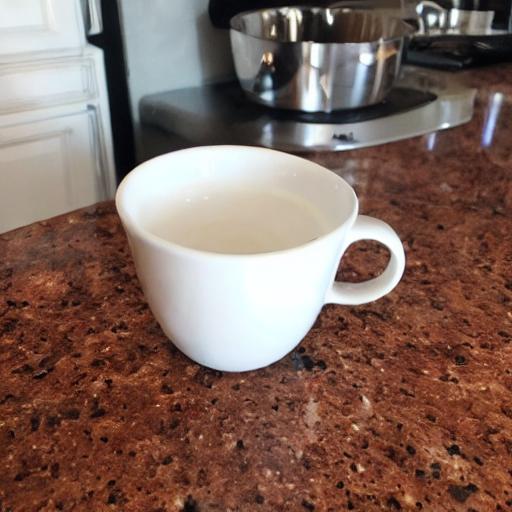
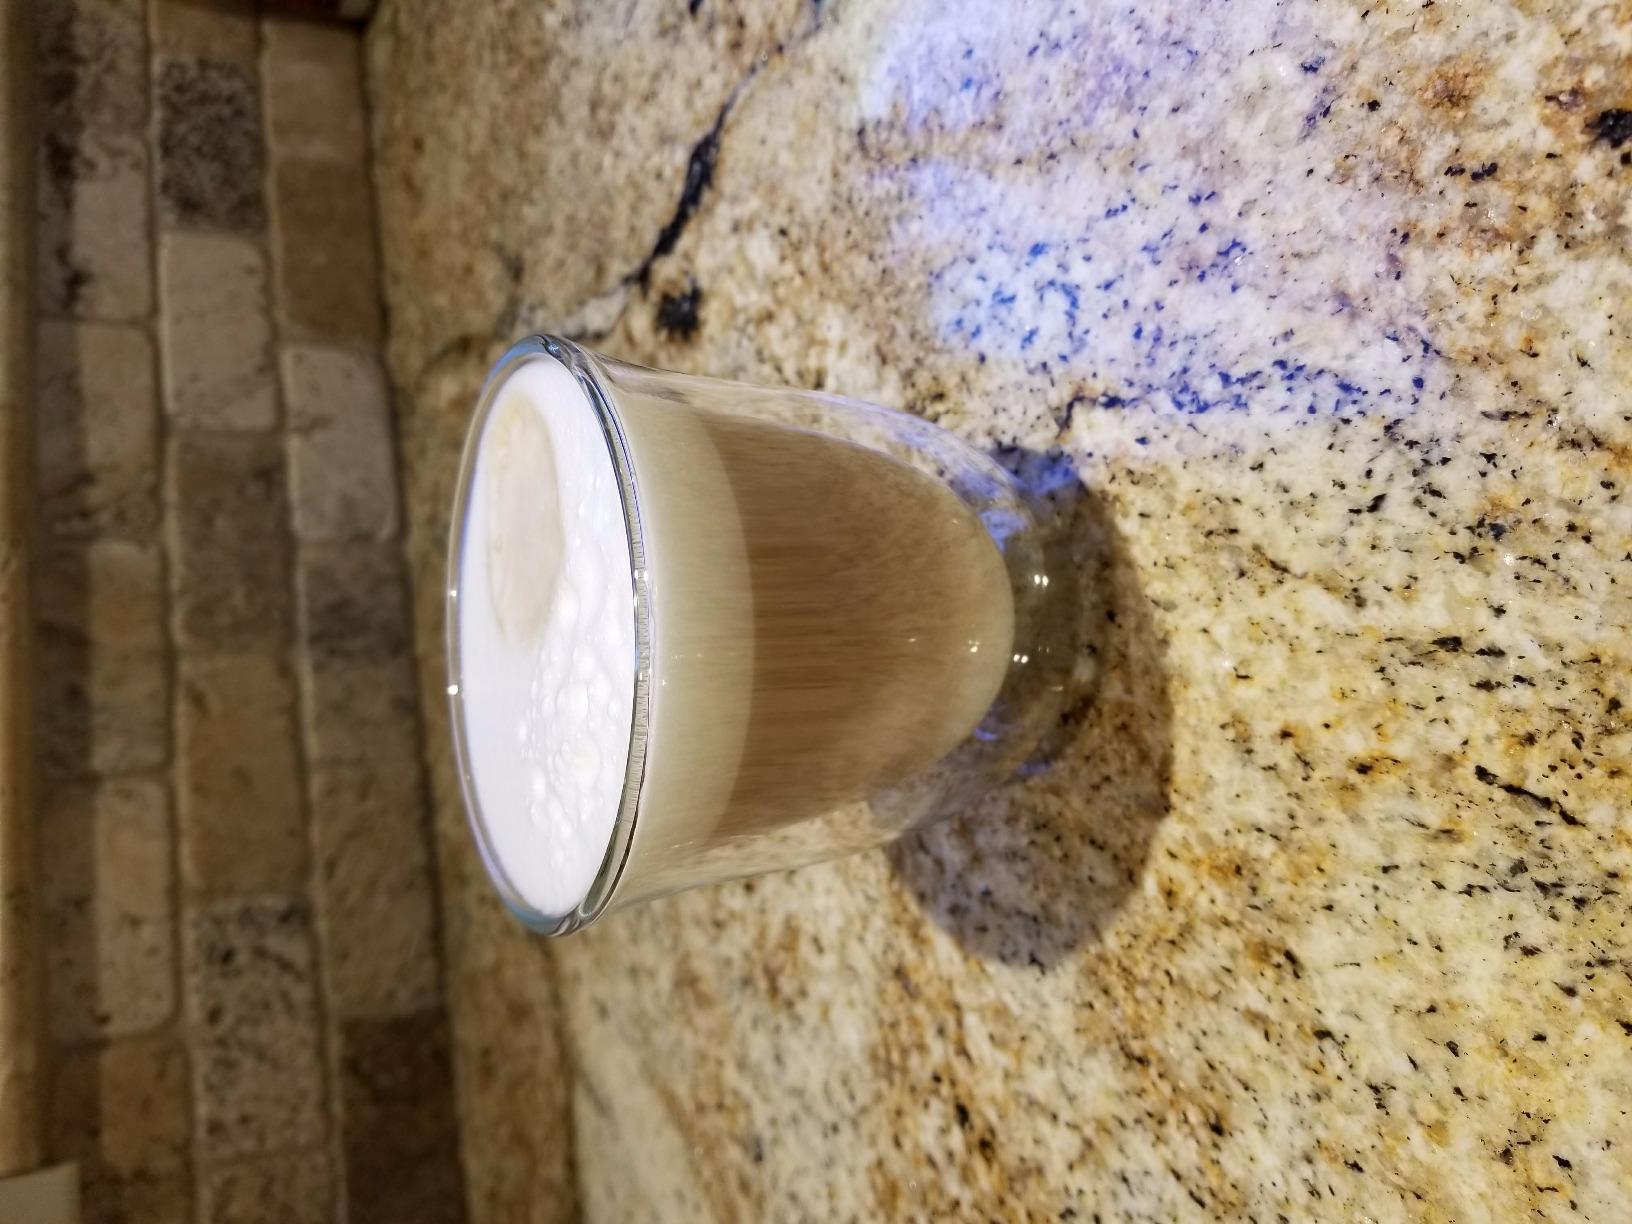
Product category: items_mug
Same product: no